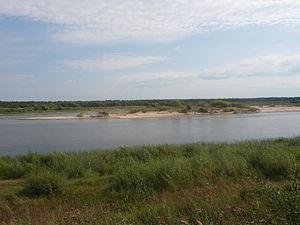
La rivière Vaga est un cours d'eau de Russie et un affluent en rive gauche de la Dvina septentrionale qui se jette dans la mer Blanche.